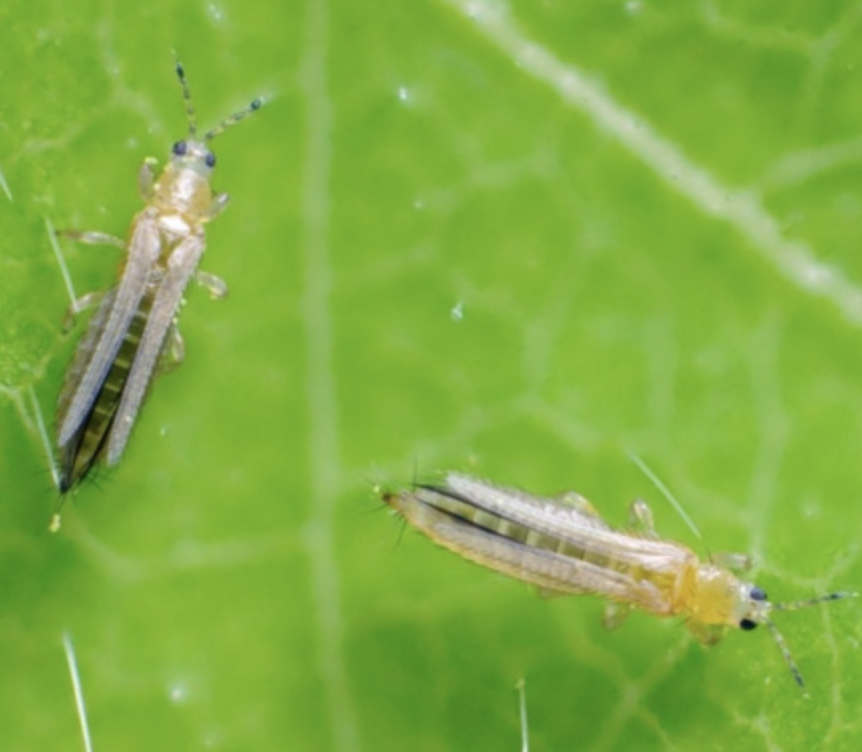
Label: thrips_disease